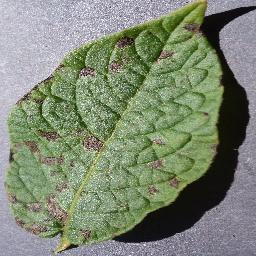
Etiqueta: Tizon_Temprano